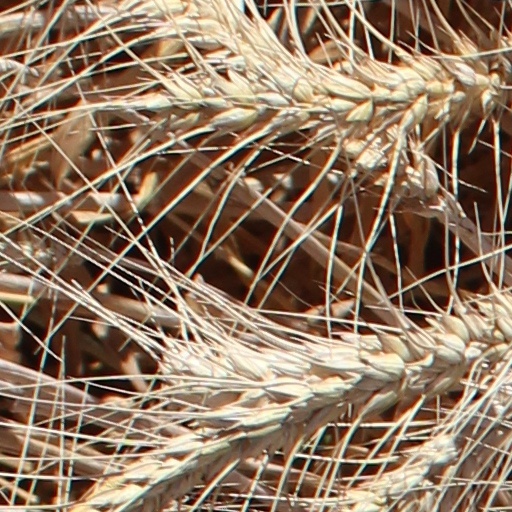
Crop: wheat